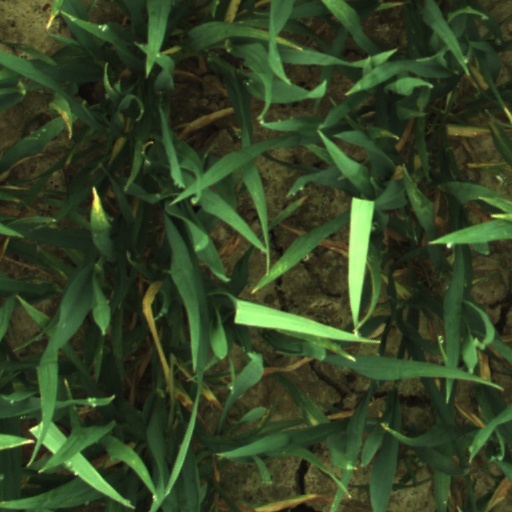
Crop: wheat